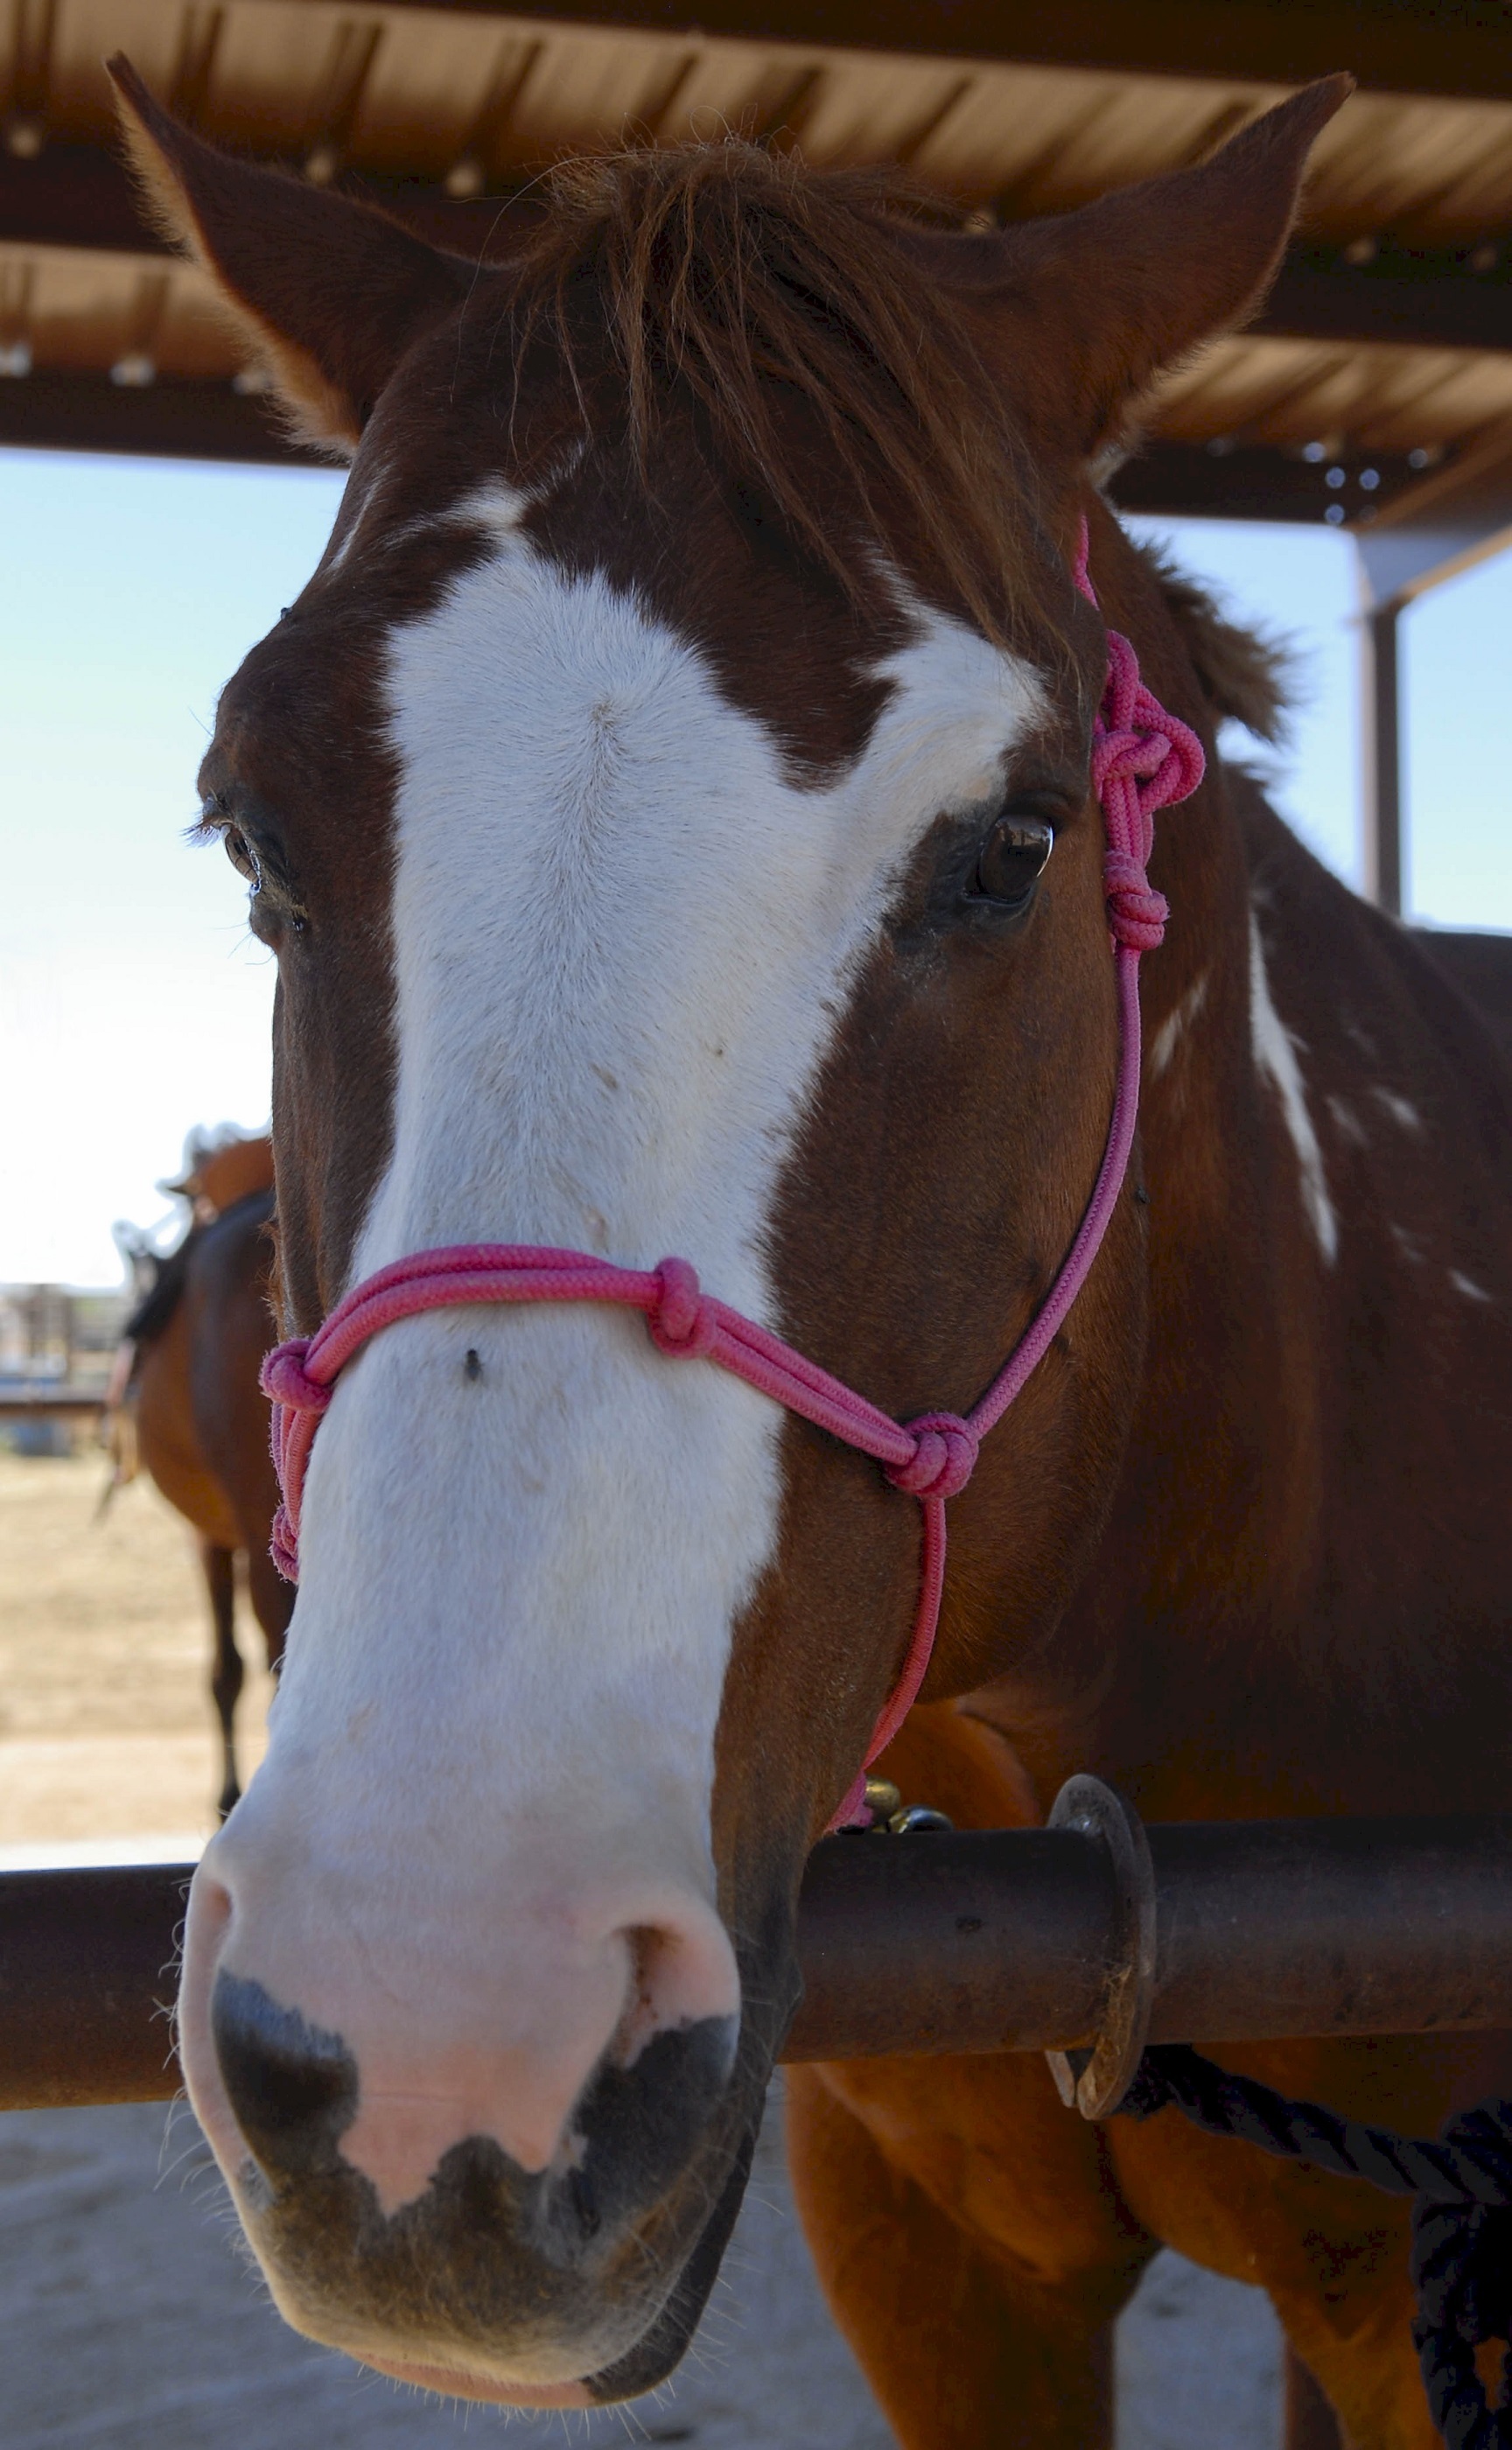
farm, animal, standing, portrait, horse, rein, mammal, stallion, mane, equestrian, stable, bridle, equine, riding, stall, head, mare, halter, horse like mammal, mustang horse, horse harness, horse tack